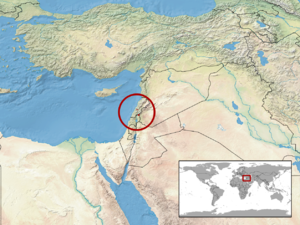
Mediodactylus amictopholis est une espèce de geckos de la famille des Gekkonidae.